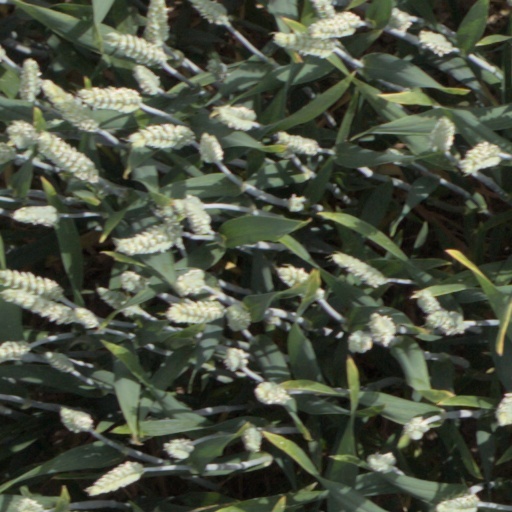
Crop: wheat